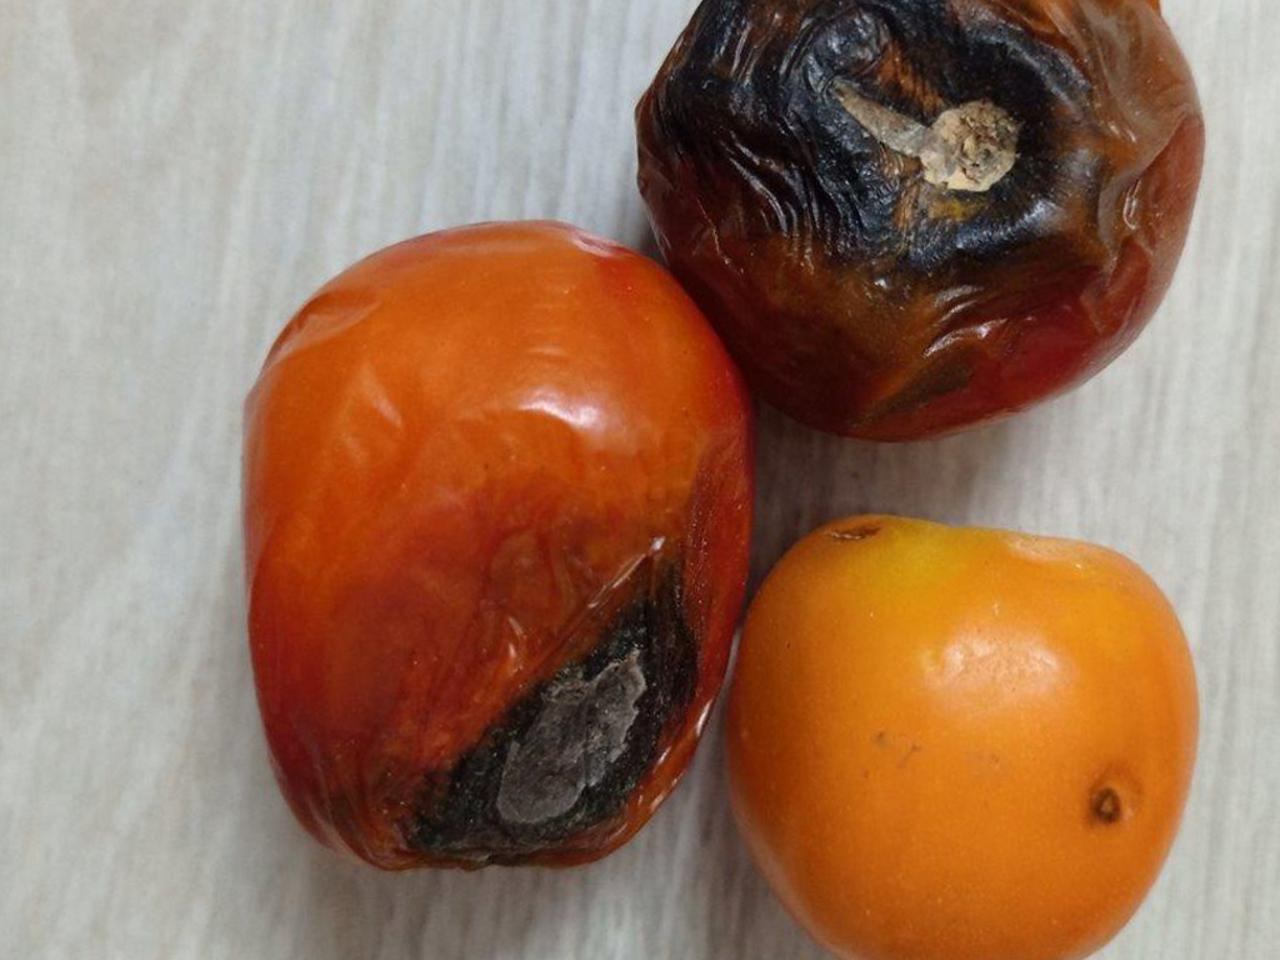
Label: Rotten